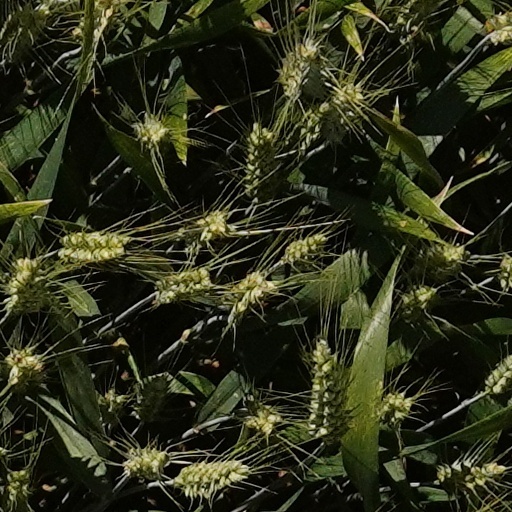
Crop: wheat